Möhlintal

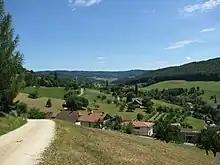
The Möhlintal at Zuzgen

The Möhlintal is a 10-kilometre long valley running between Möhlin and Wegenstetten in the Rheinfelden district of Canton Aargau, Switzerland. The five municipalities in the valley (Möhlin, Zeiningen, Zuzgen, Hellikon and Wegenstetten) have a total population of around 14,000 people.